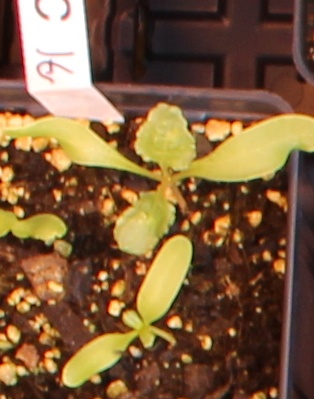
Label: Sugar beet